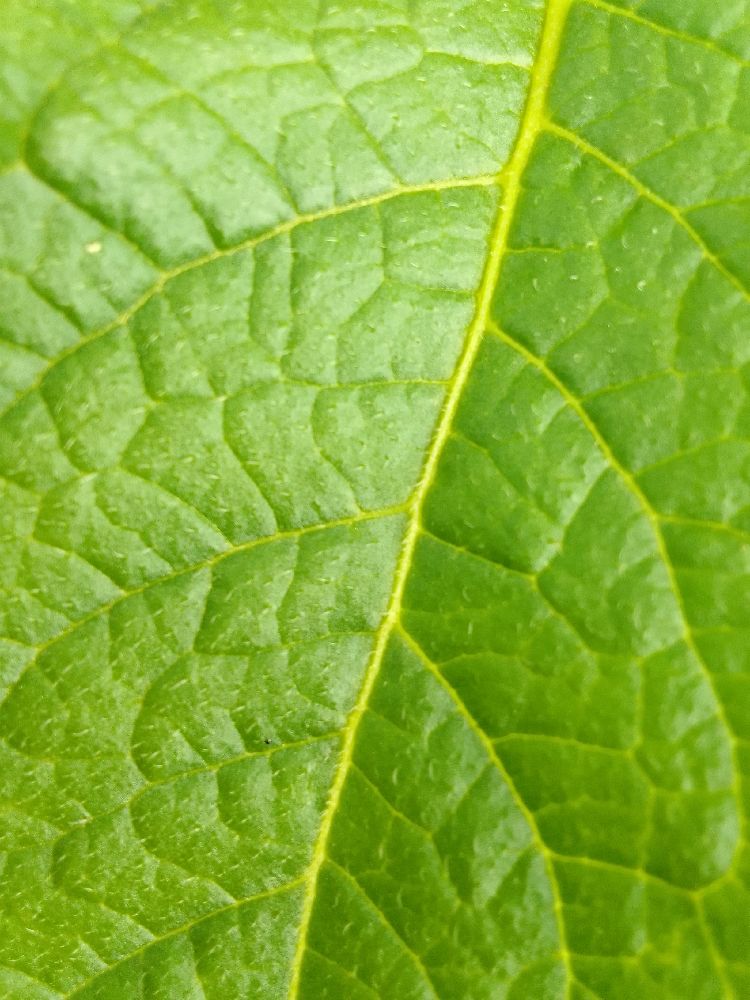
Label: Healthy